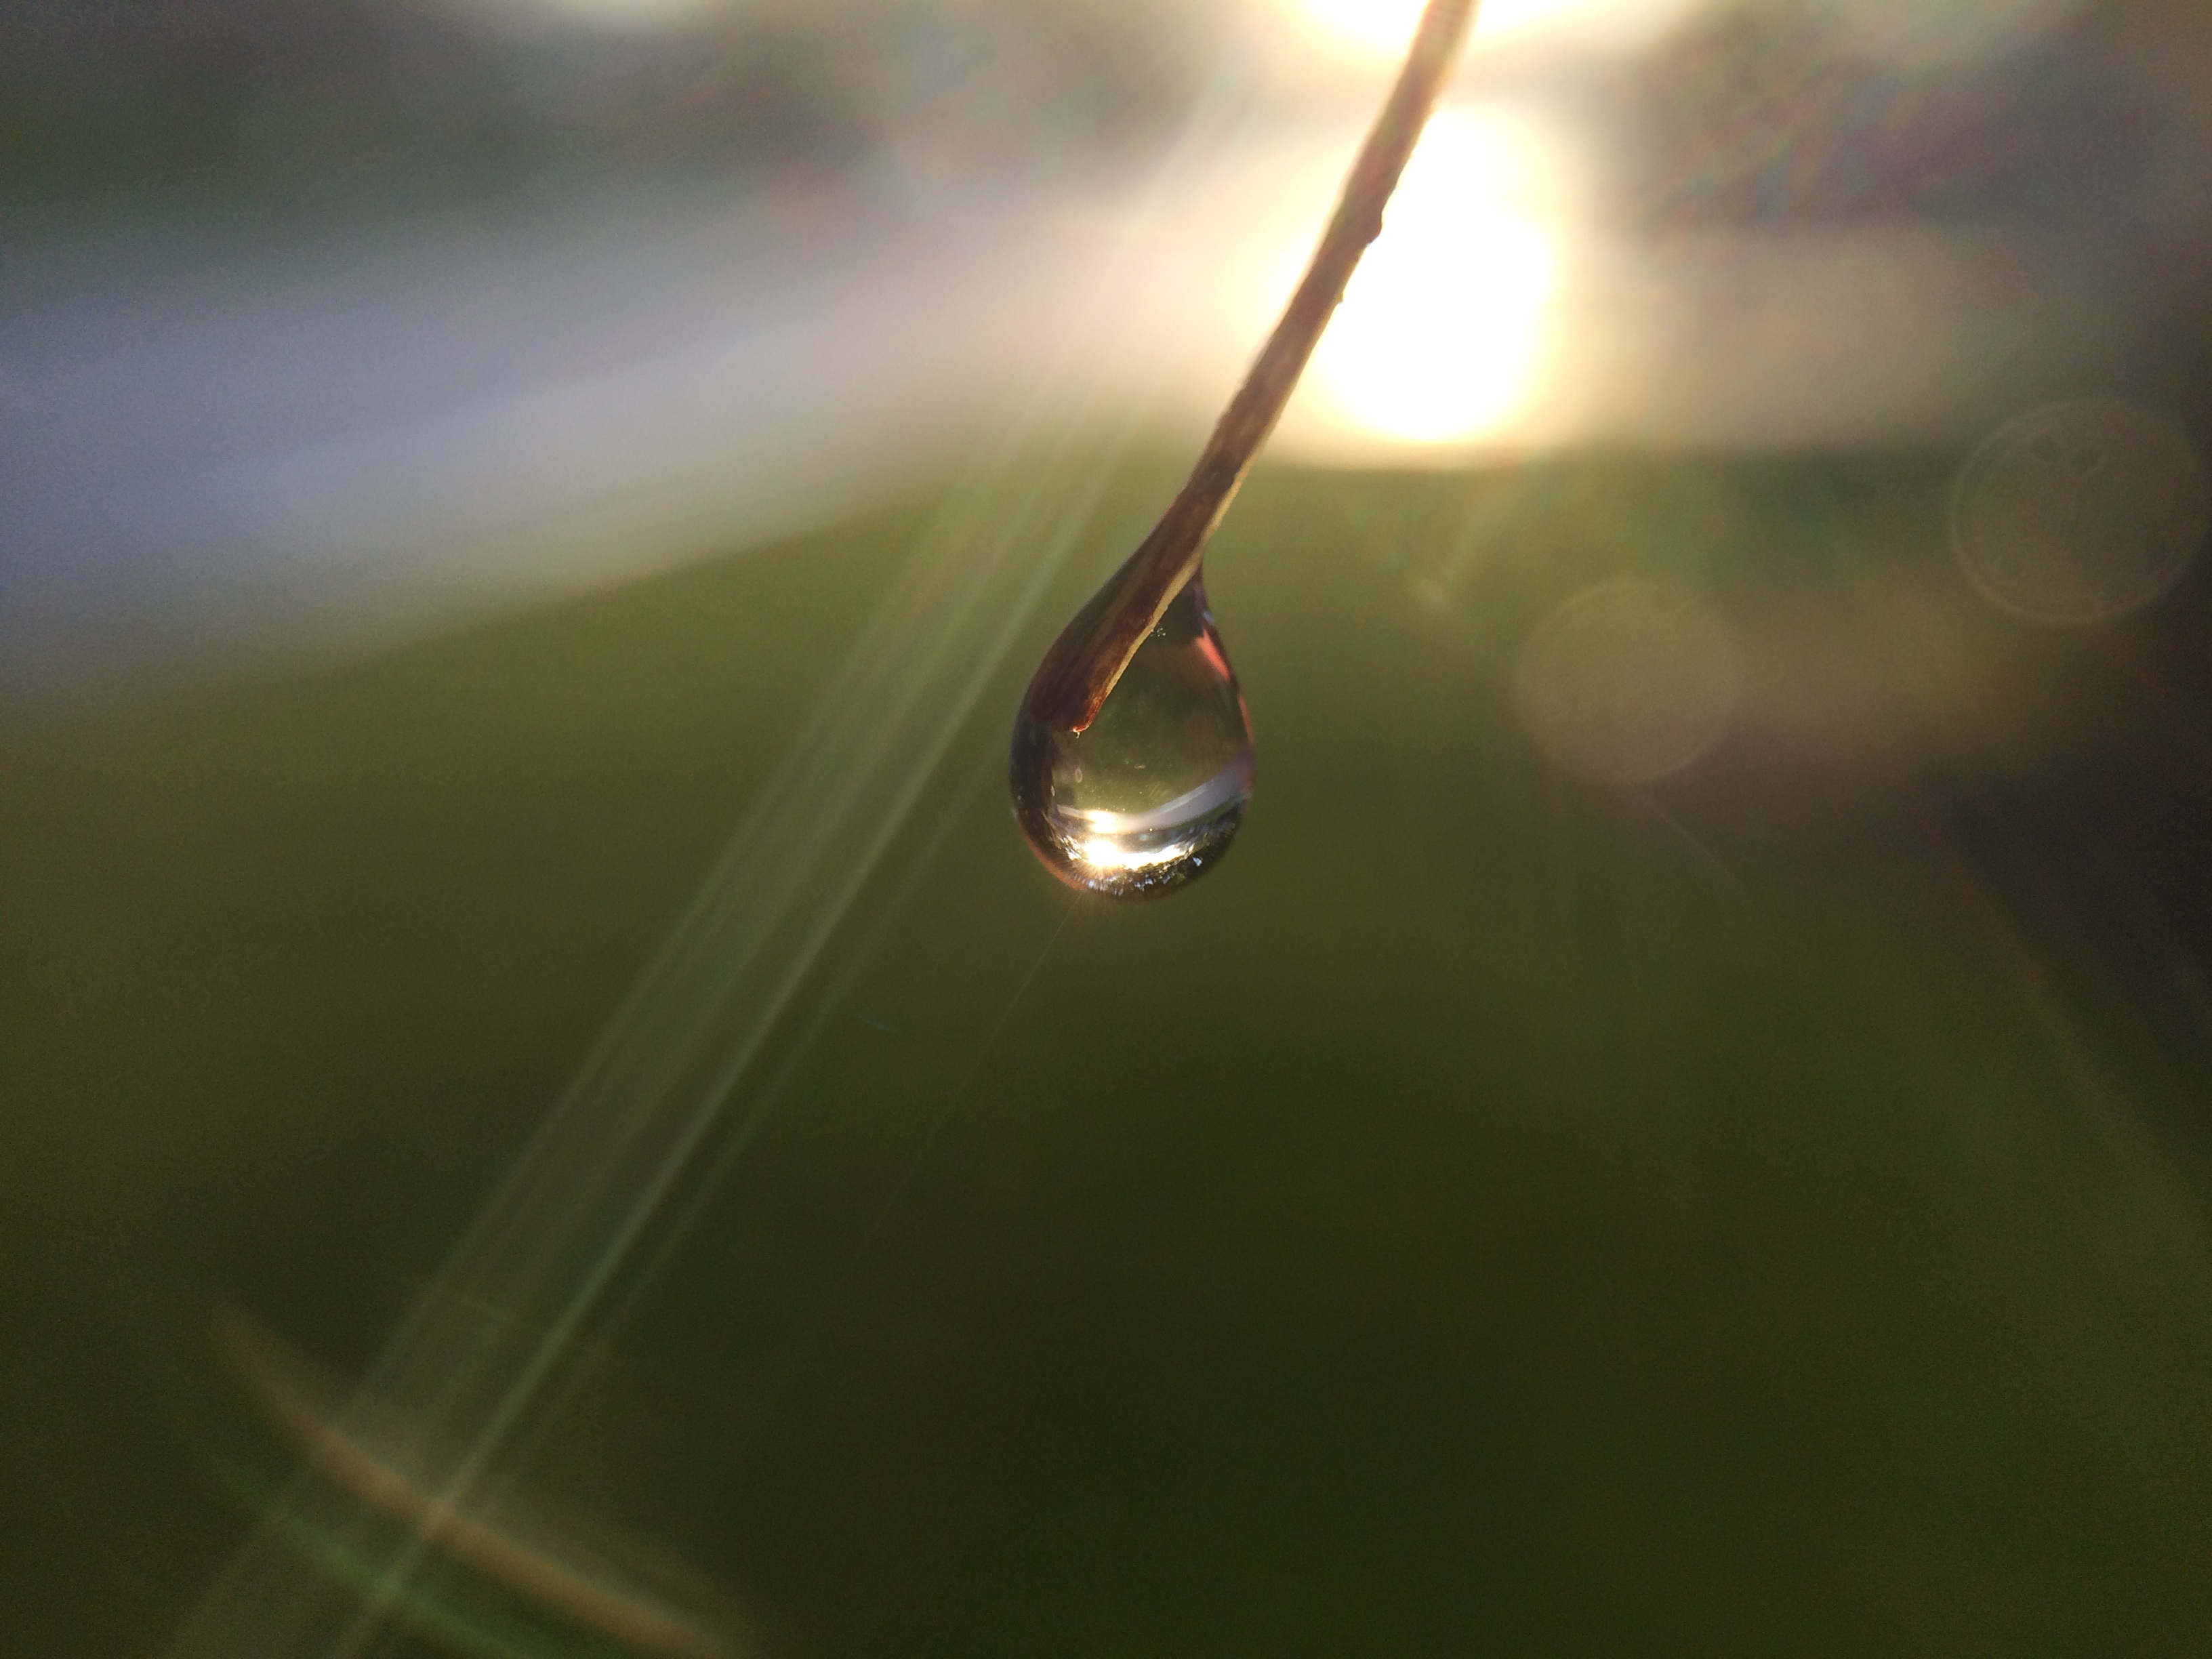
water, drop, dew, light, photography, sunlight, leaf, flower, green, reflection, lighting, circle, close up, shape, moisture, macro photography, atmosphere of earth, computer wallpaper, liquid bubble